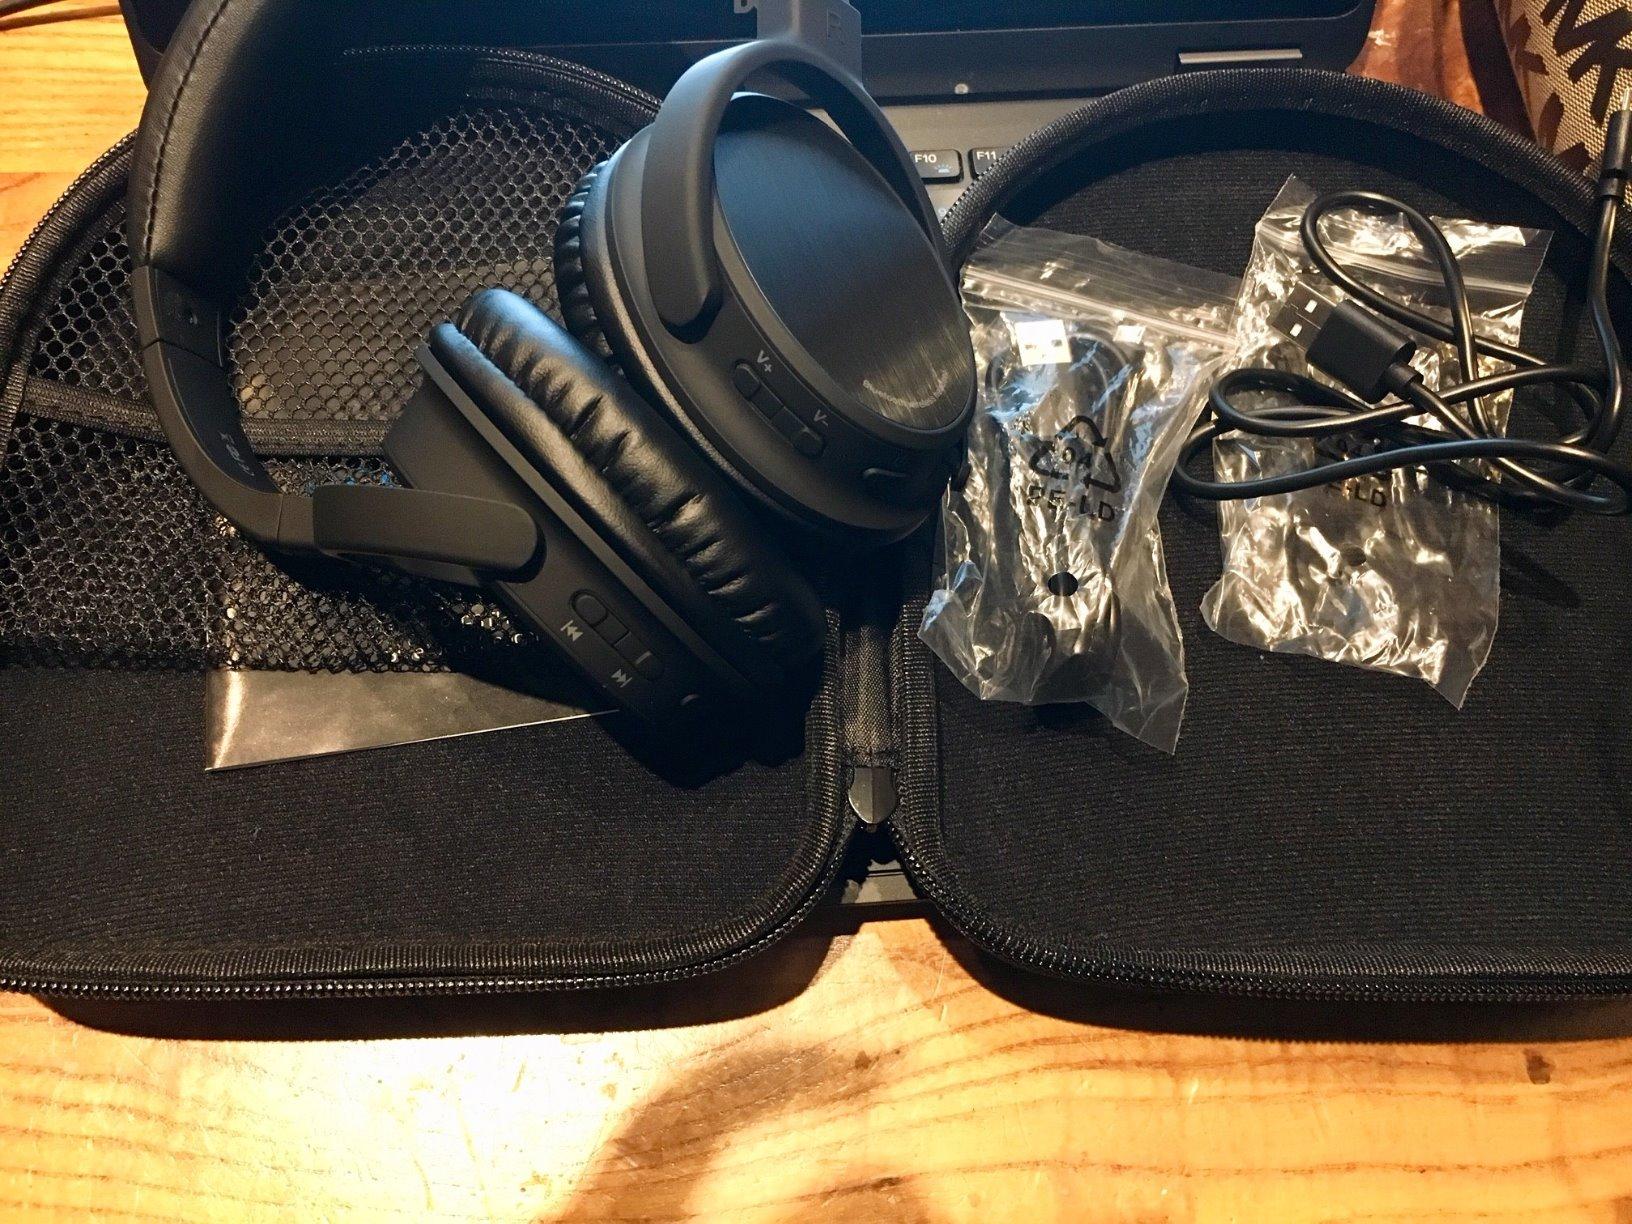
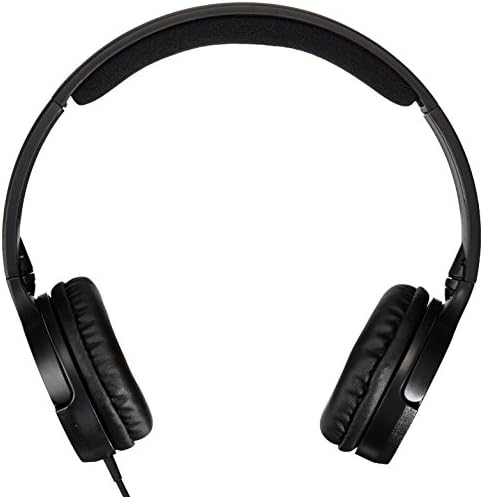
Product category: headphones
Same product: no